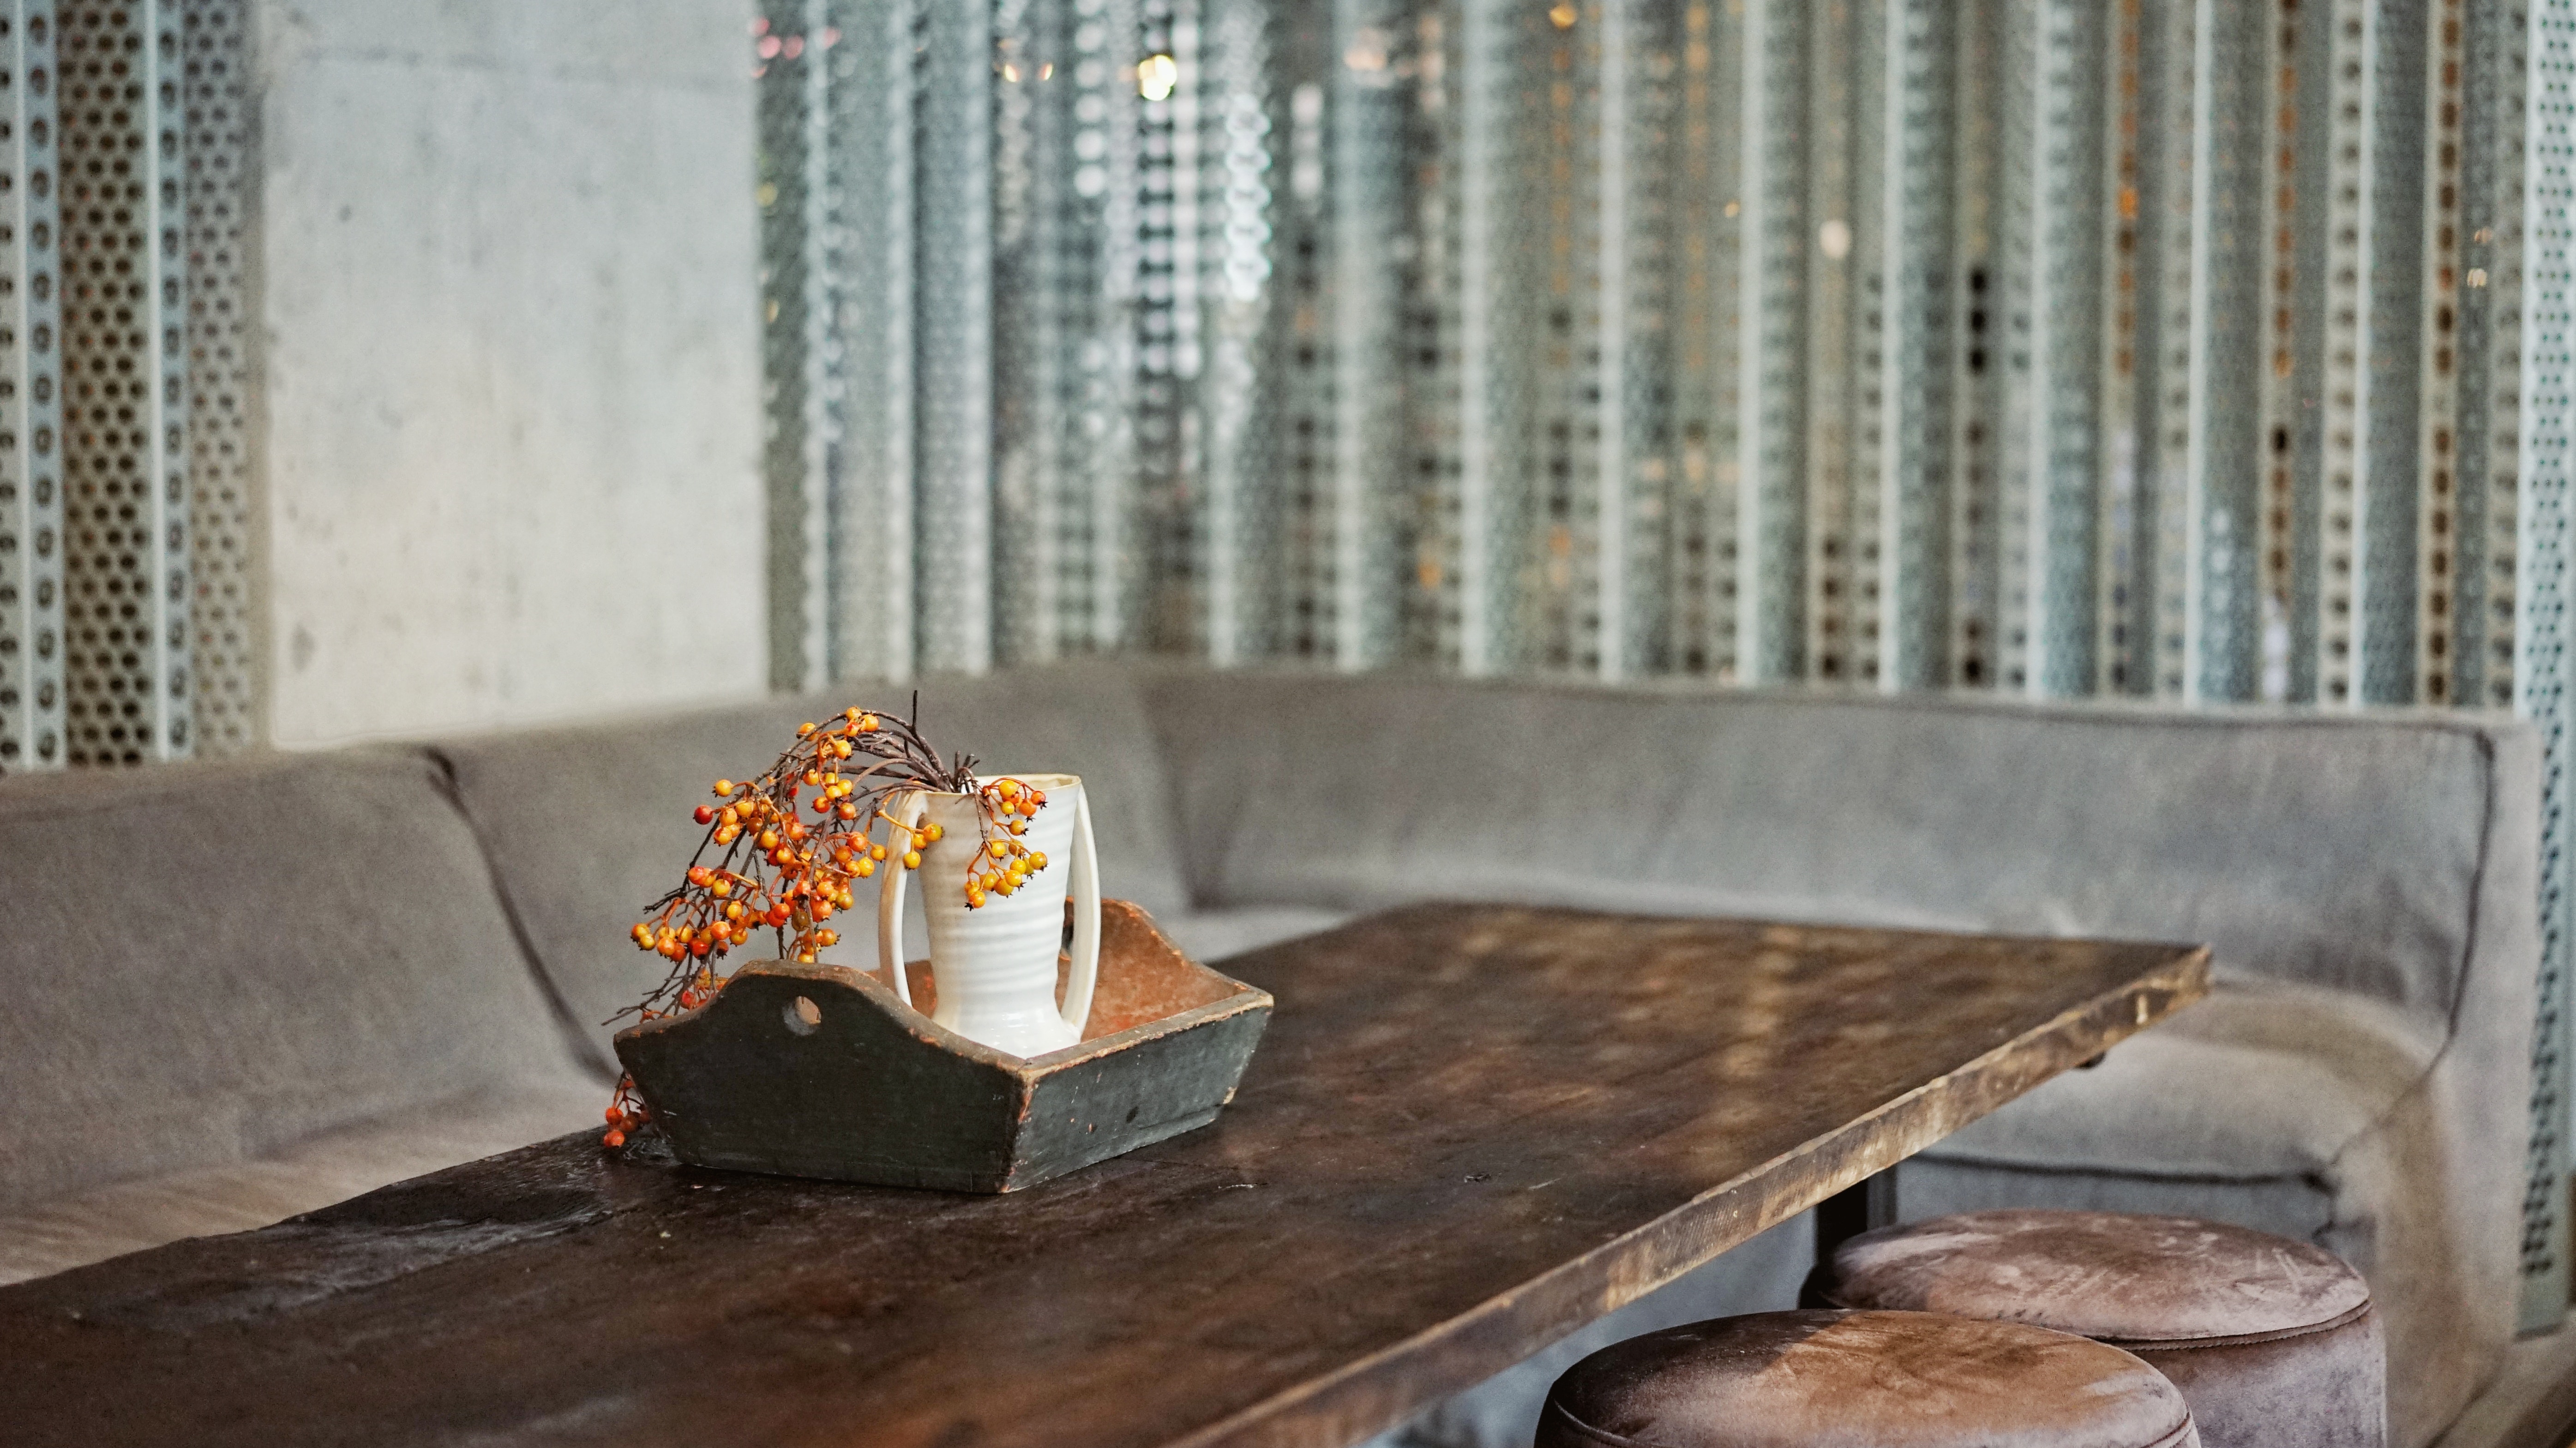
table, window, wall, furniture, interior design, flooring